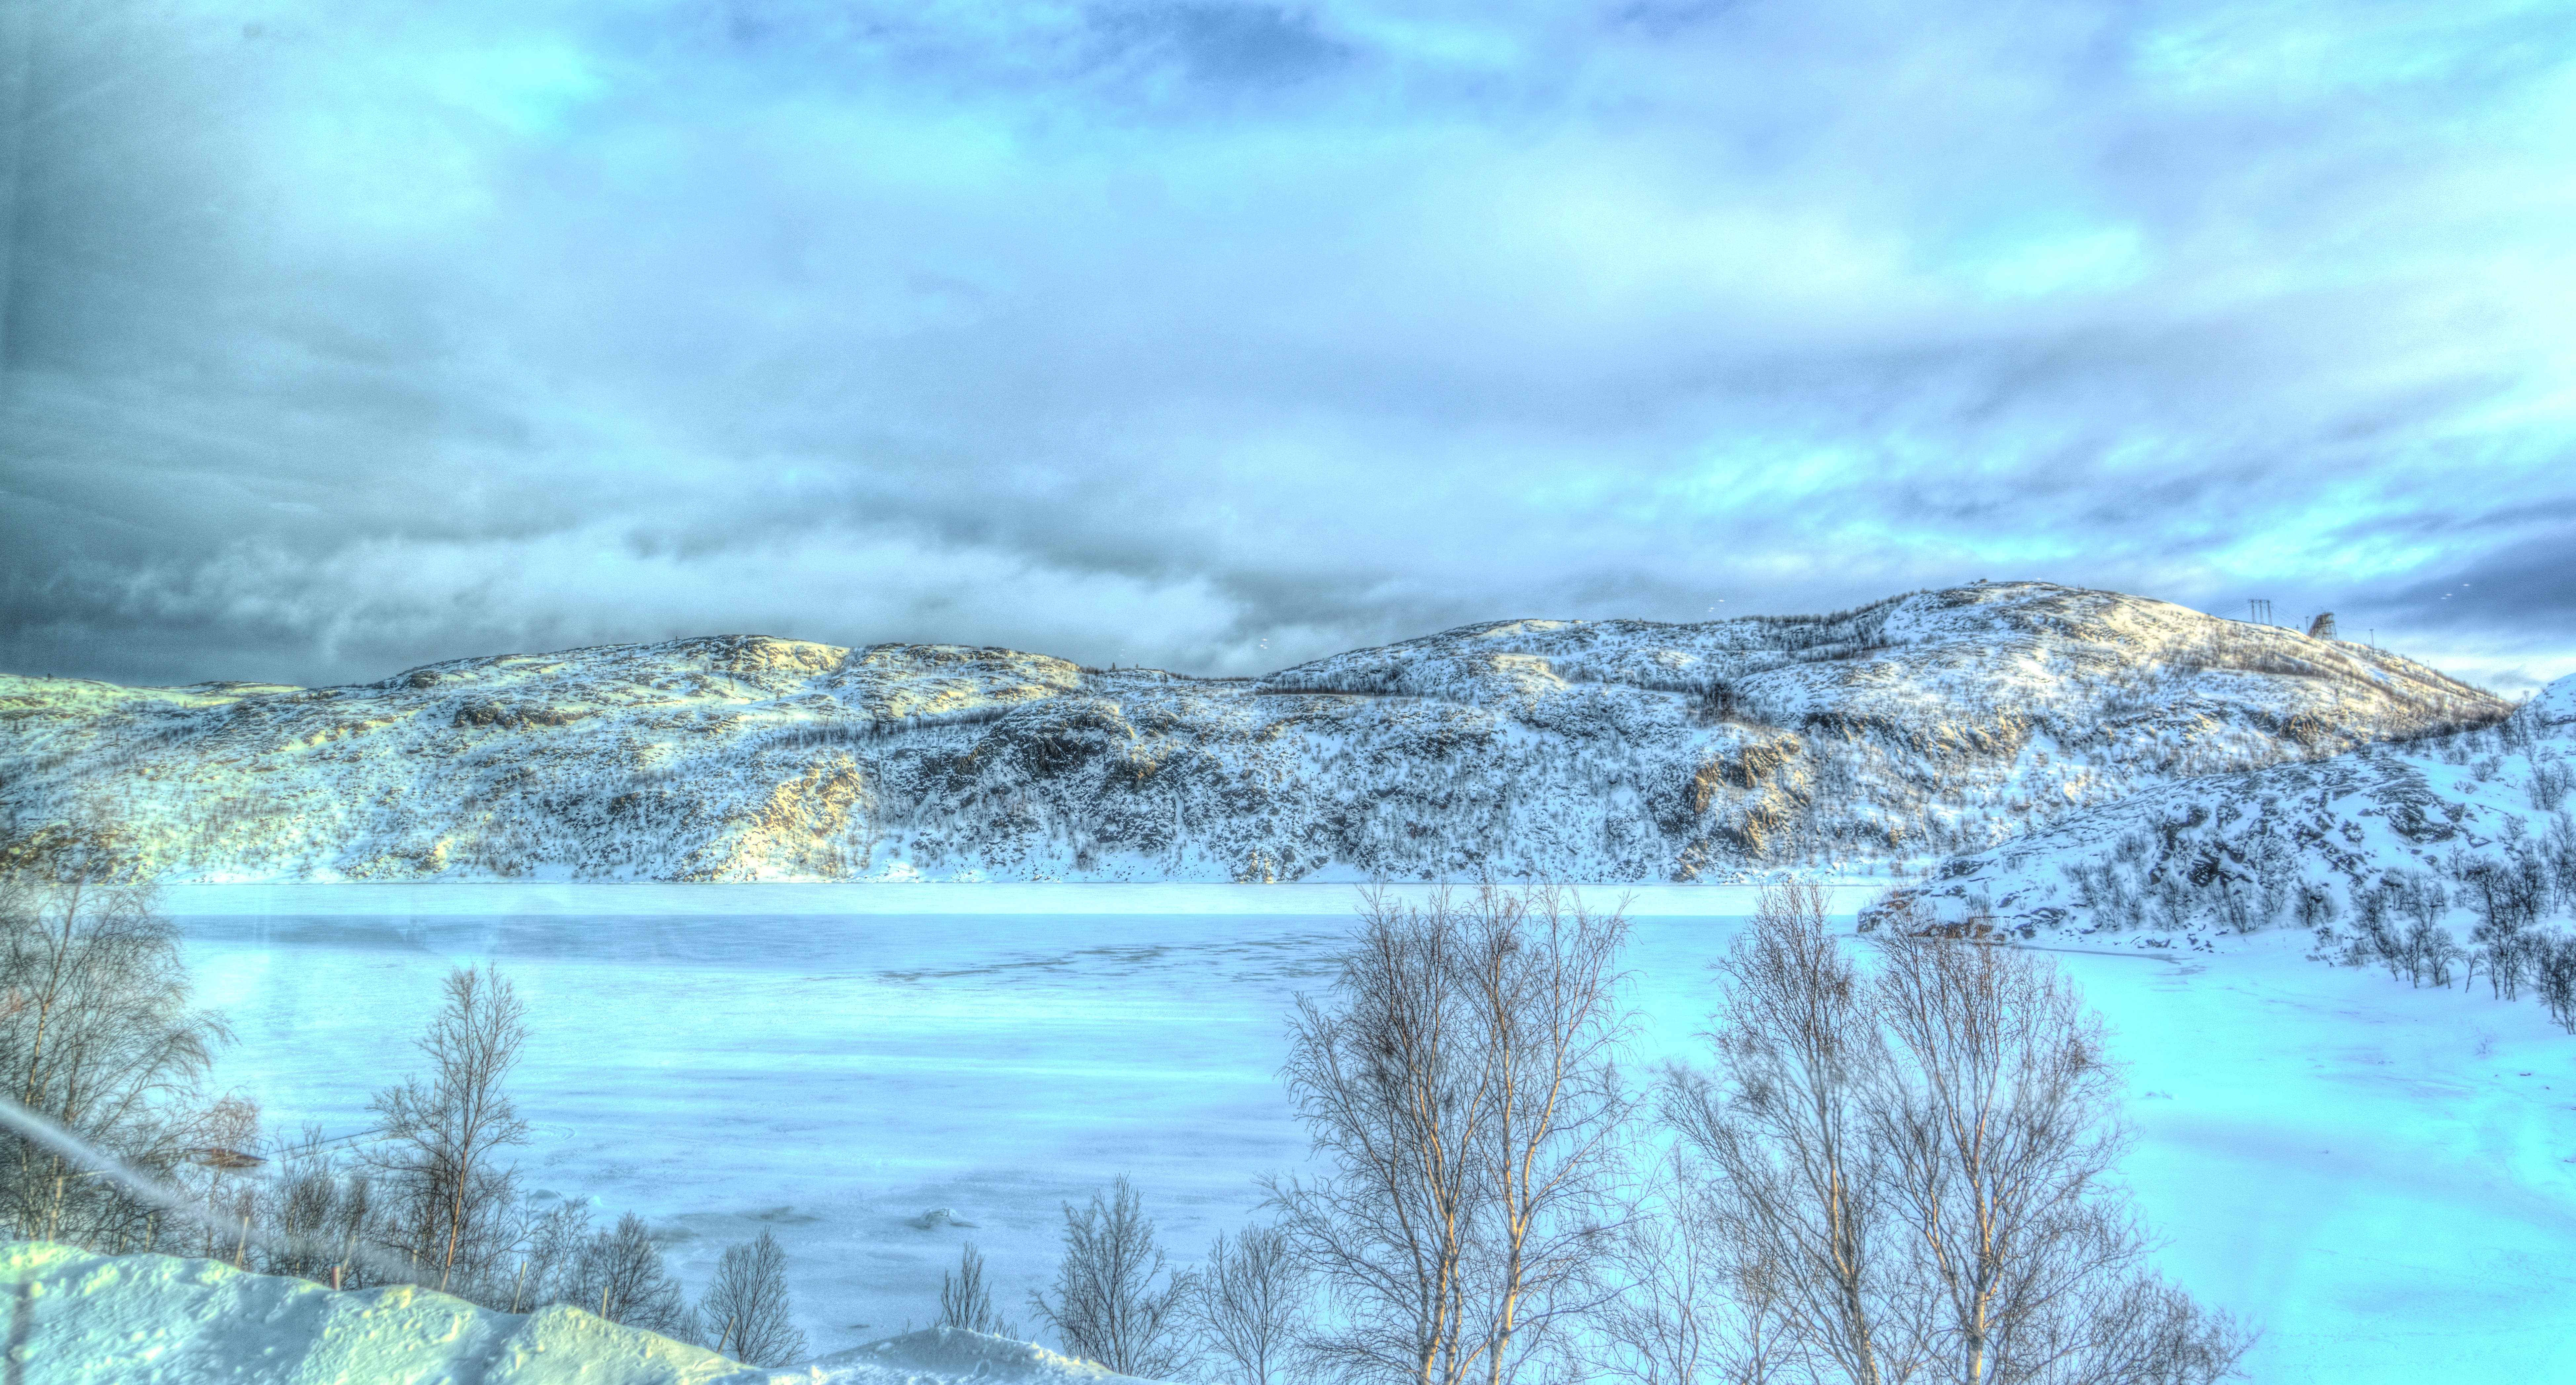
landscape, sea, nature, mountain, snow, winter, cloud, sky, sunlight, wave, lake, adventure, mountain range, travel, recreation, europe, ice, reflection, weather, tourism, outdoors, clouds, norway, scandinavia, landform, kirkenes, ice sculptures, geographical feature, atmospheric phenomenon, snowhotel landscape